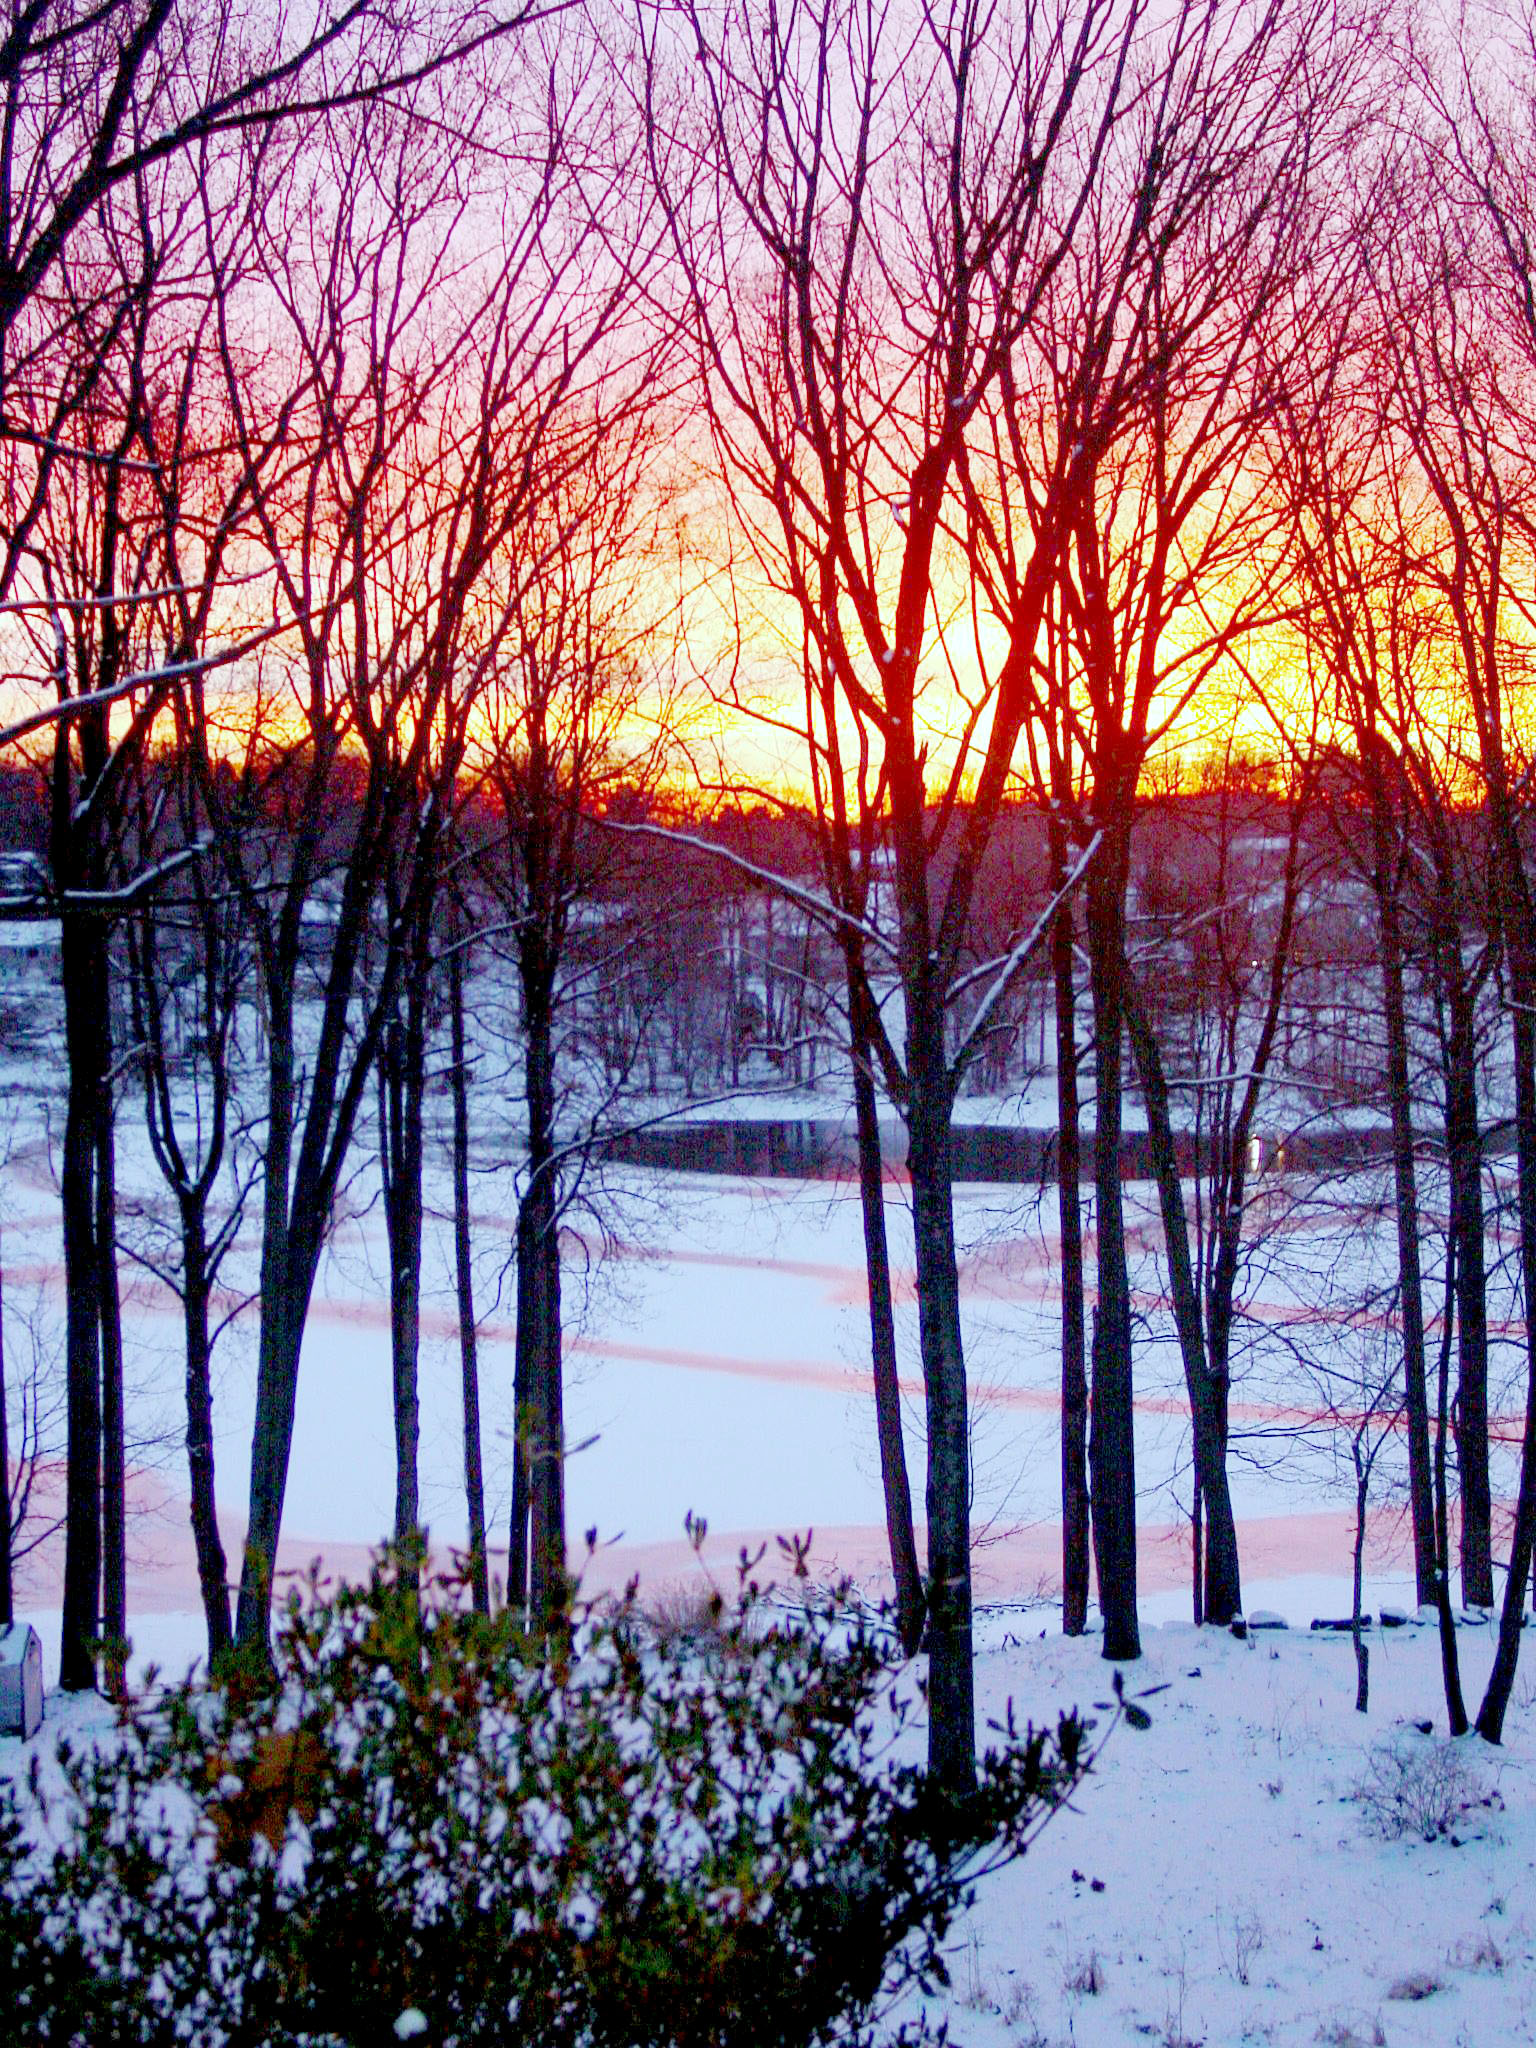
sky, new york, nature, winter, reflection, branch, tree, snow, woody plant, water, leaf, morning, freezing, sunlight, sunrise, evening, sunset, spring, dawn, landscape, bank, autumn, computer wallpaper, lake, dusk